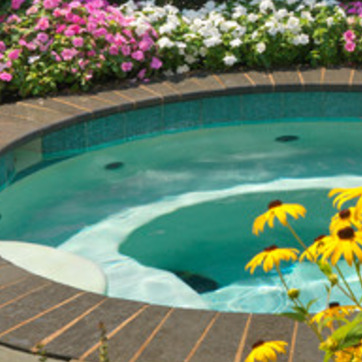
Material: water